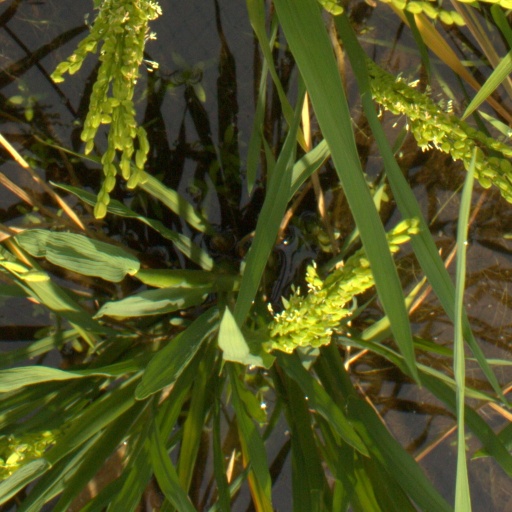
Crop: rice